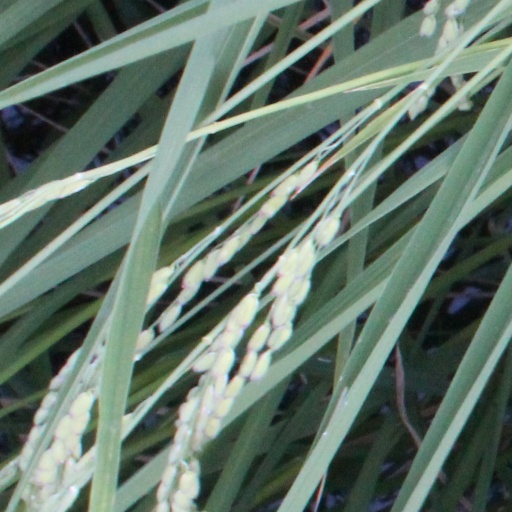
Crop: rice